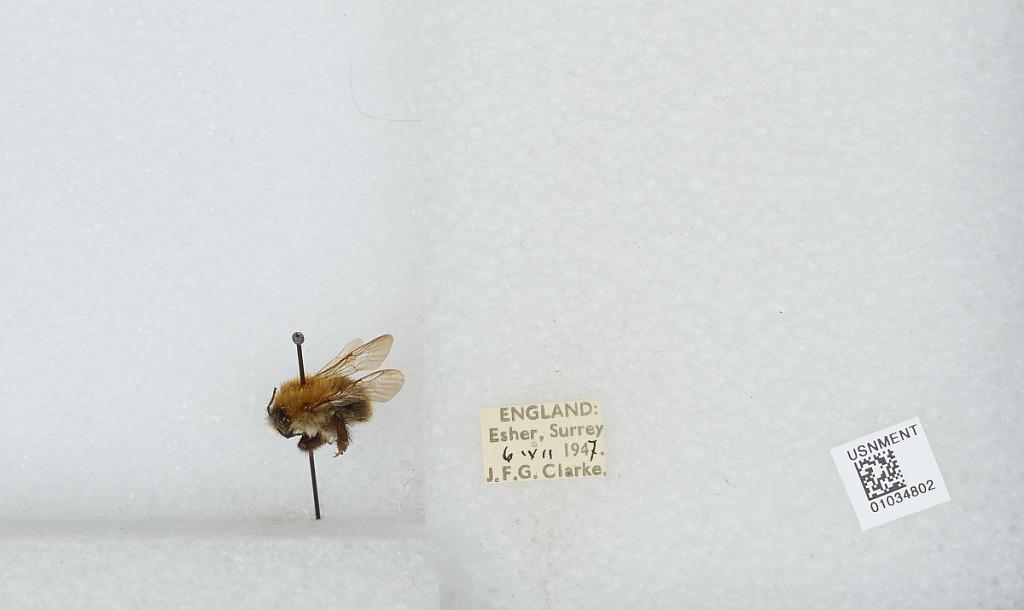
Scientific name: Bombus (Thoracobombus) pascuorum (Scopoli)
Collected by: J. Clark
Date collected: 1947-7-6
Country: United Kingdom
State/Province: England
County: Surrey
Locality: Esher
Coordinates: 51.3691, -0.365